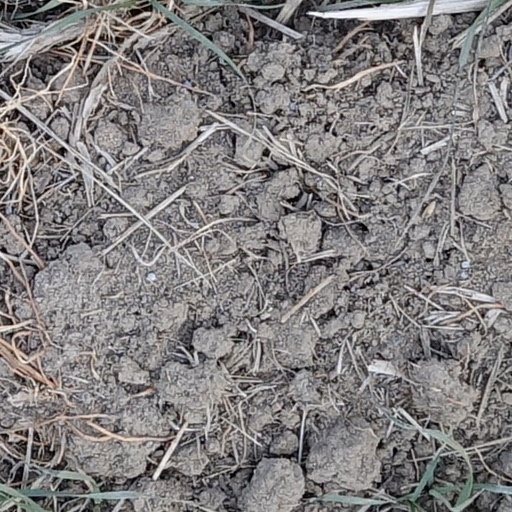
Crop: wheat